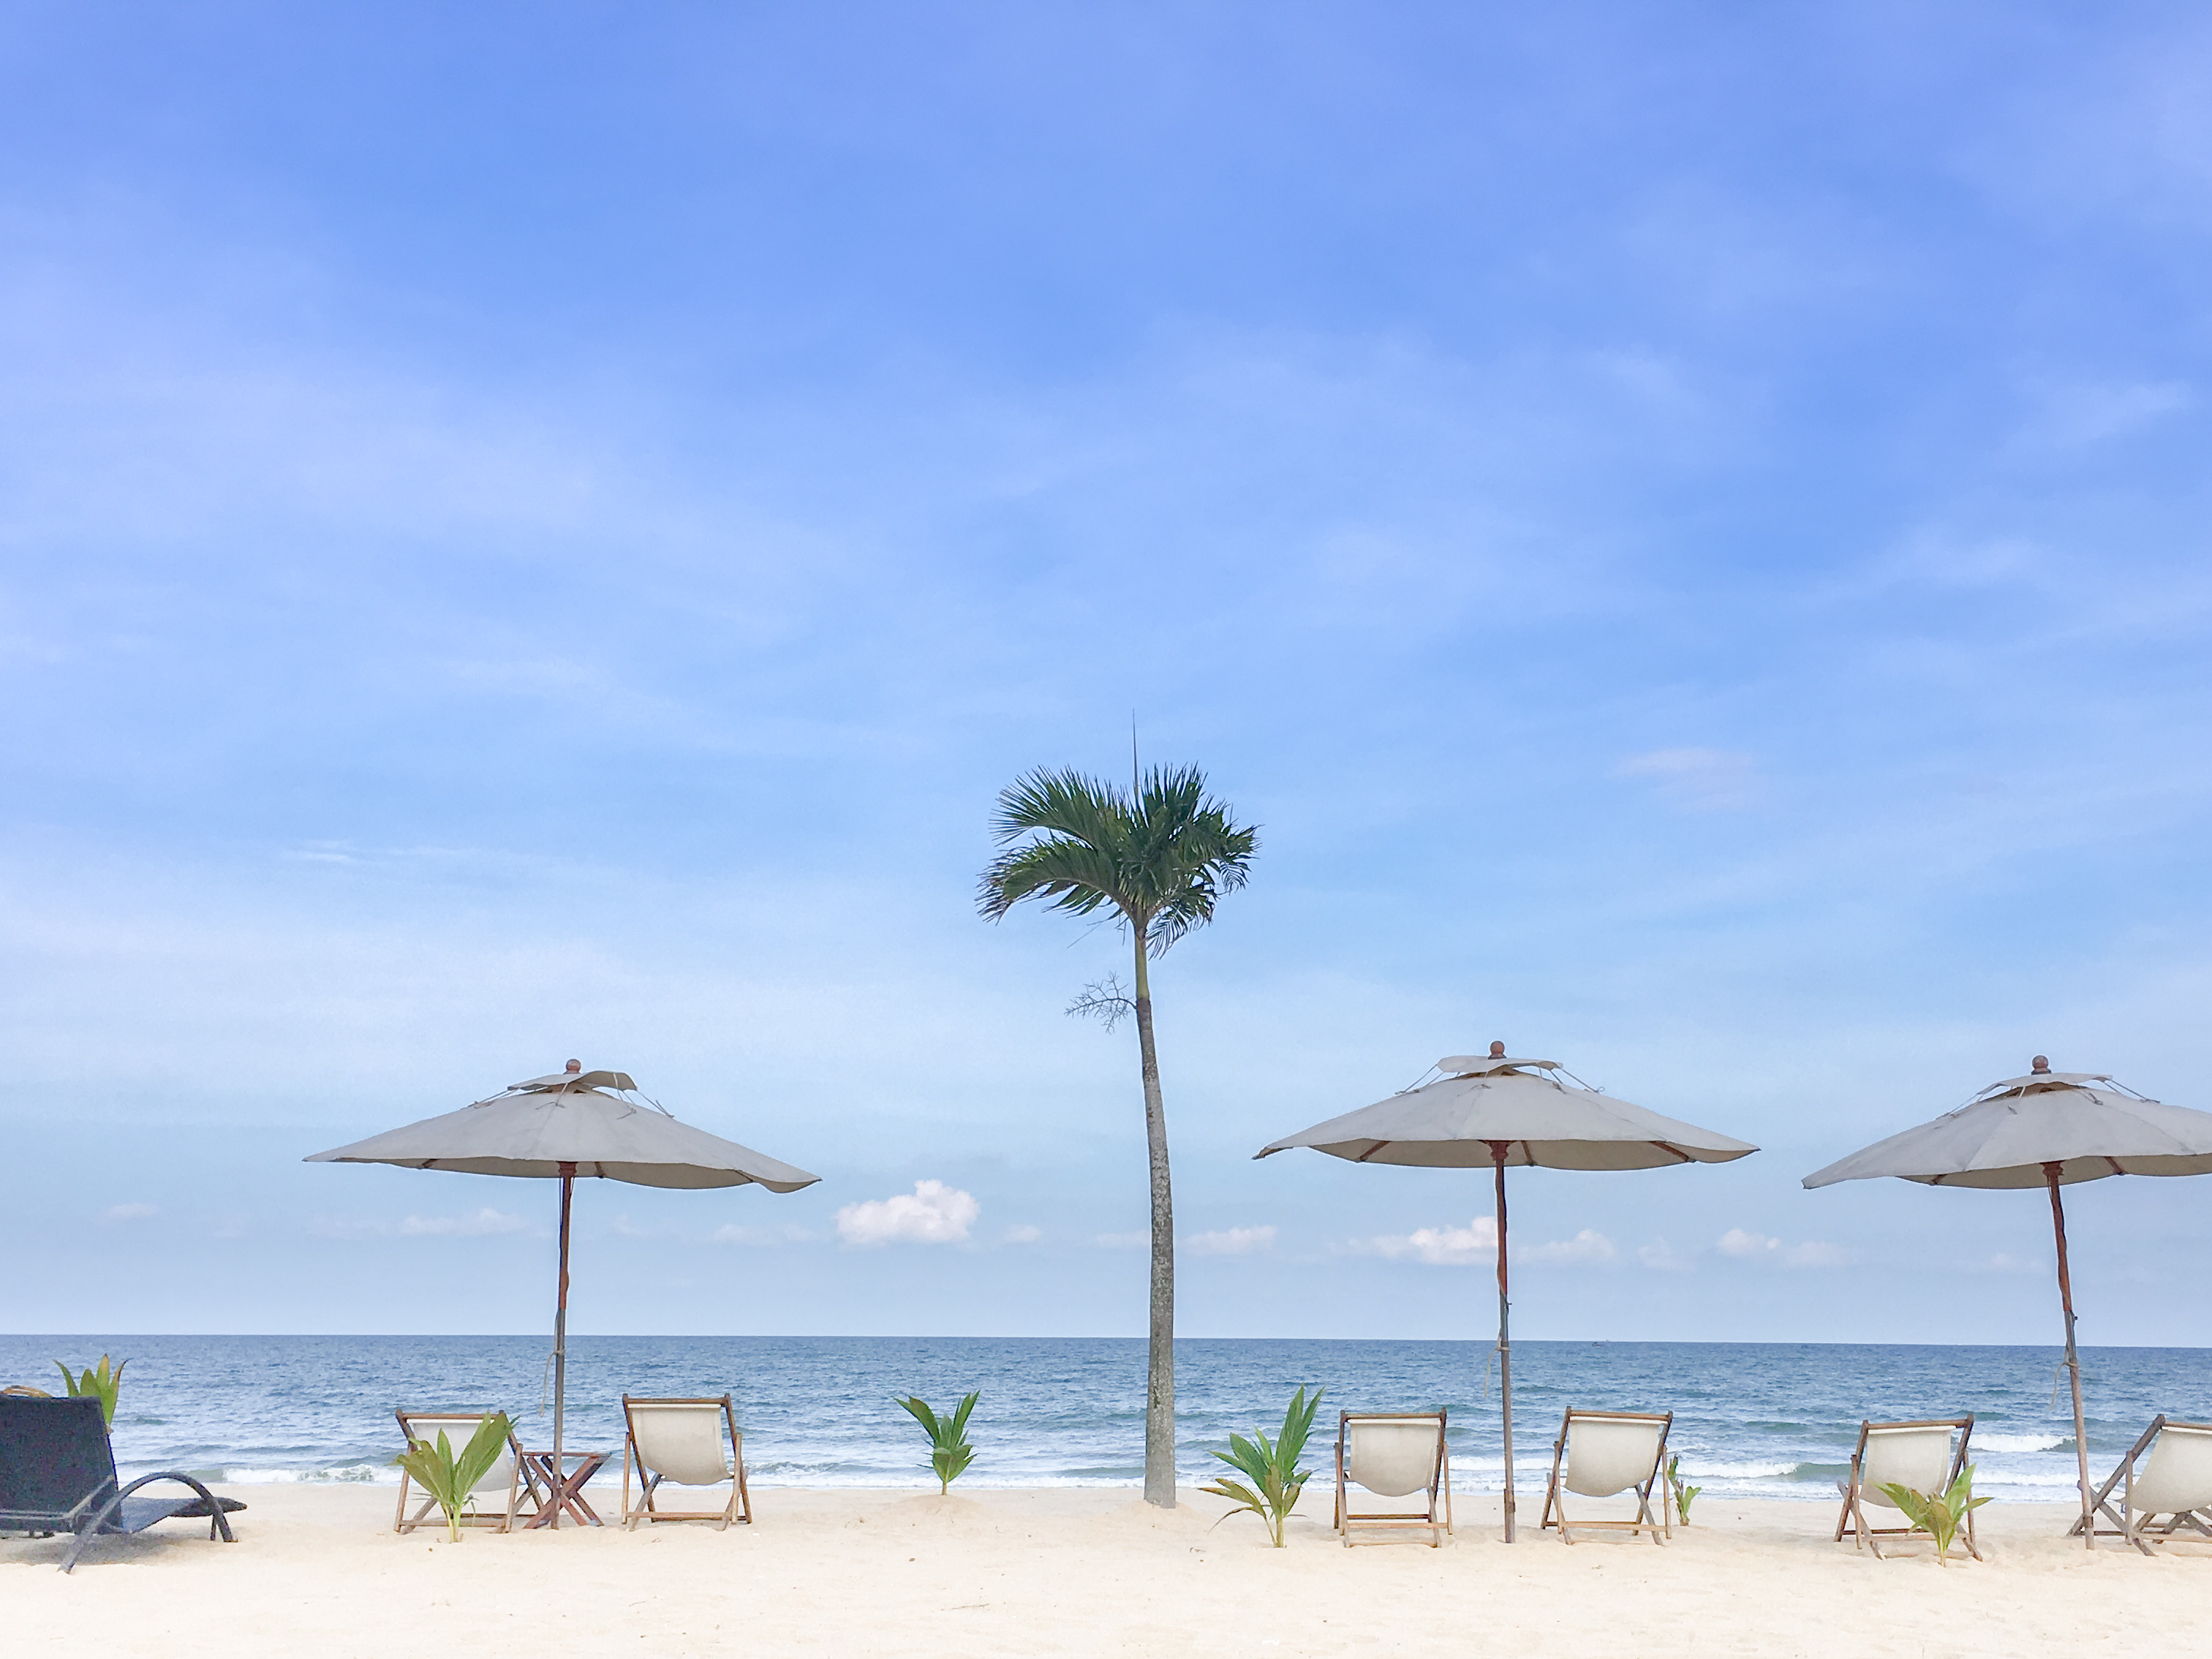
attractive, background, beach, beautiful, beautiful figure, beauty, coral, blue, body, coralfamily, happy, holiday, travel, journey, landscape, lifestyle, luxurious, luxury, natural, nature, ocean, outdoor, outside, paradise, relaxation, resort, sea, seaside, resortskin, careskyslim, spa, summer, sun, tour, tourism, tourist, turquoise, vacation, water, whitening, sky, palm tree, tree, tropics, shore, sand, caribbean, coast, coastal and oceanic landforms, bay, arecales, cloud, horizon, real estate, shade, plant, leisure, umbrella, outdoor furniture, fashion accessory, house, mountain